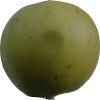
Label: Apple 13